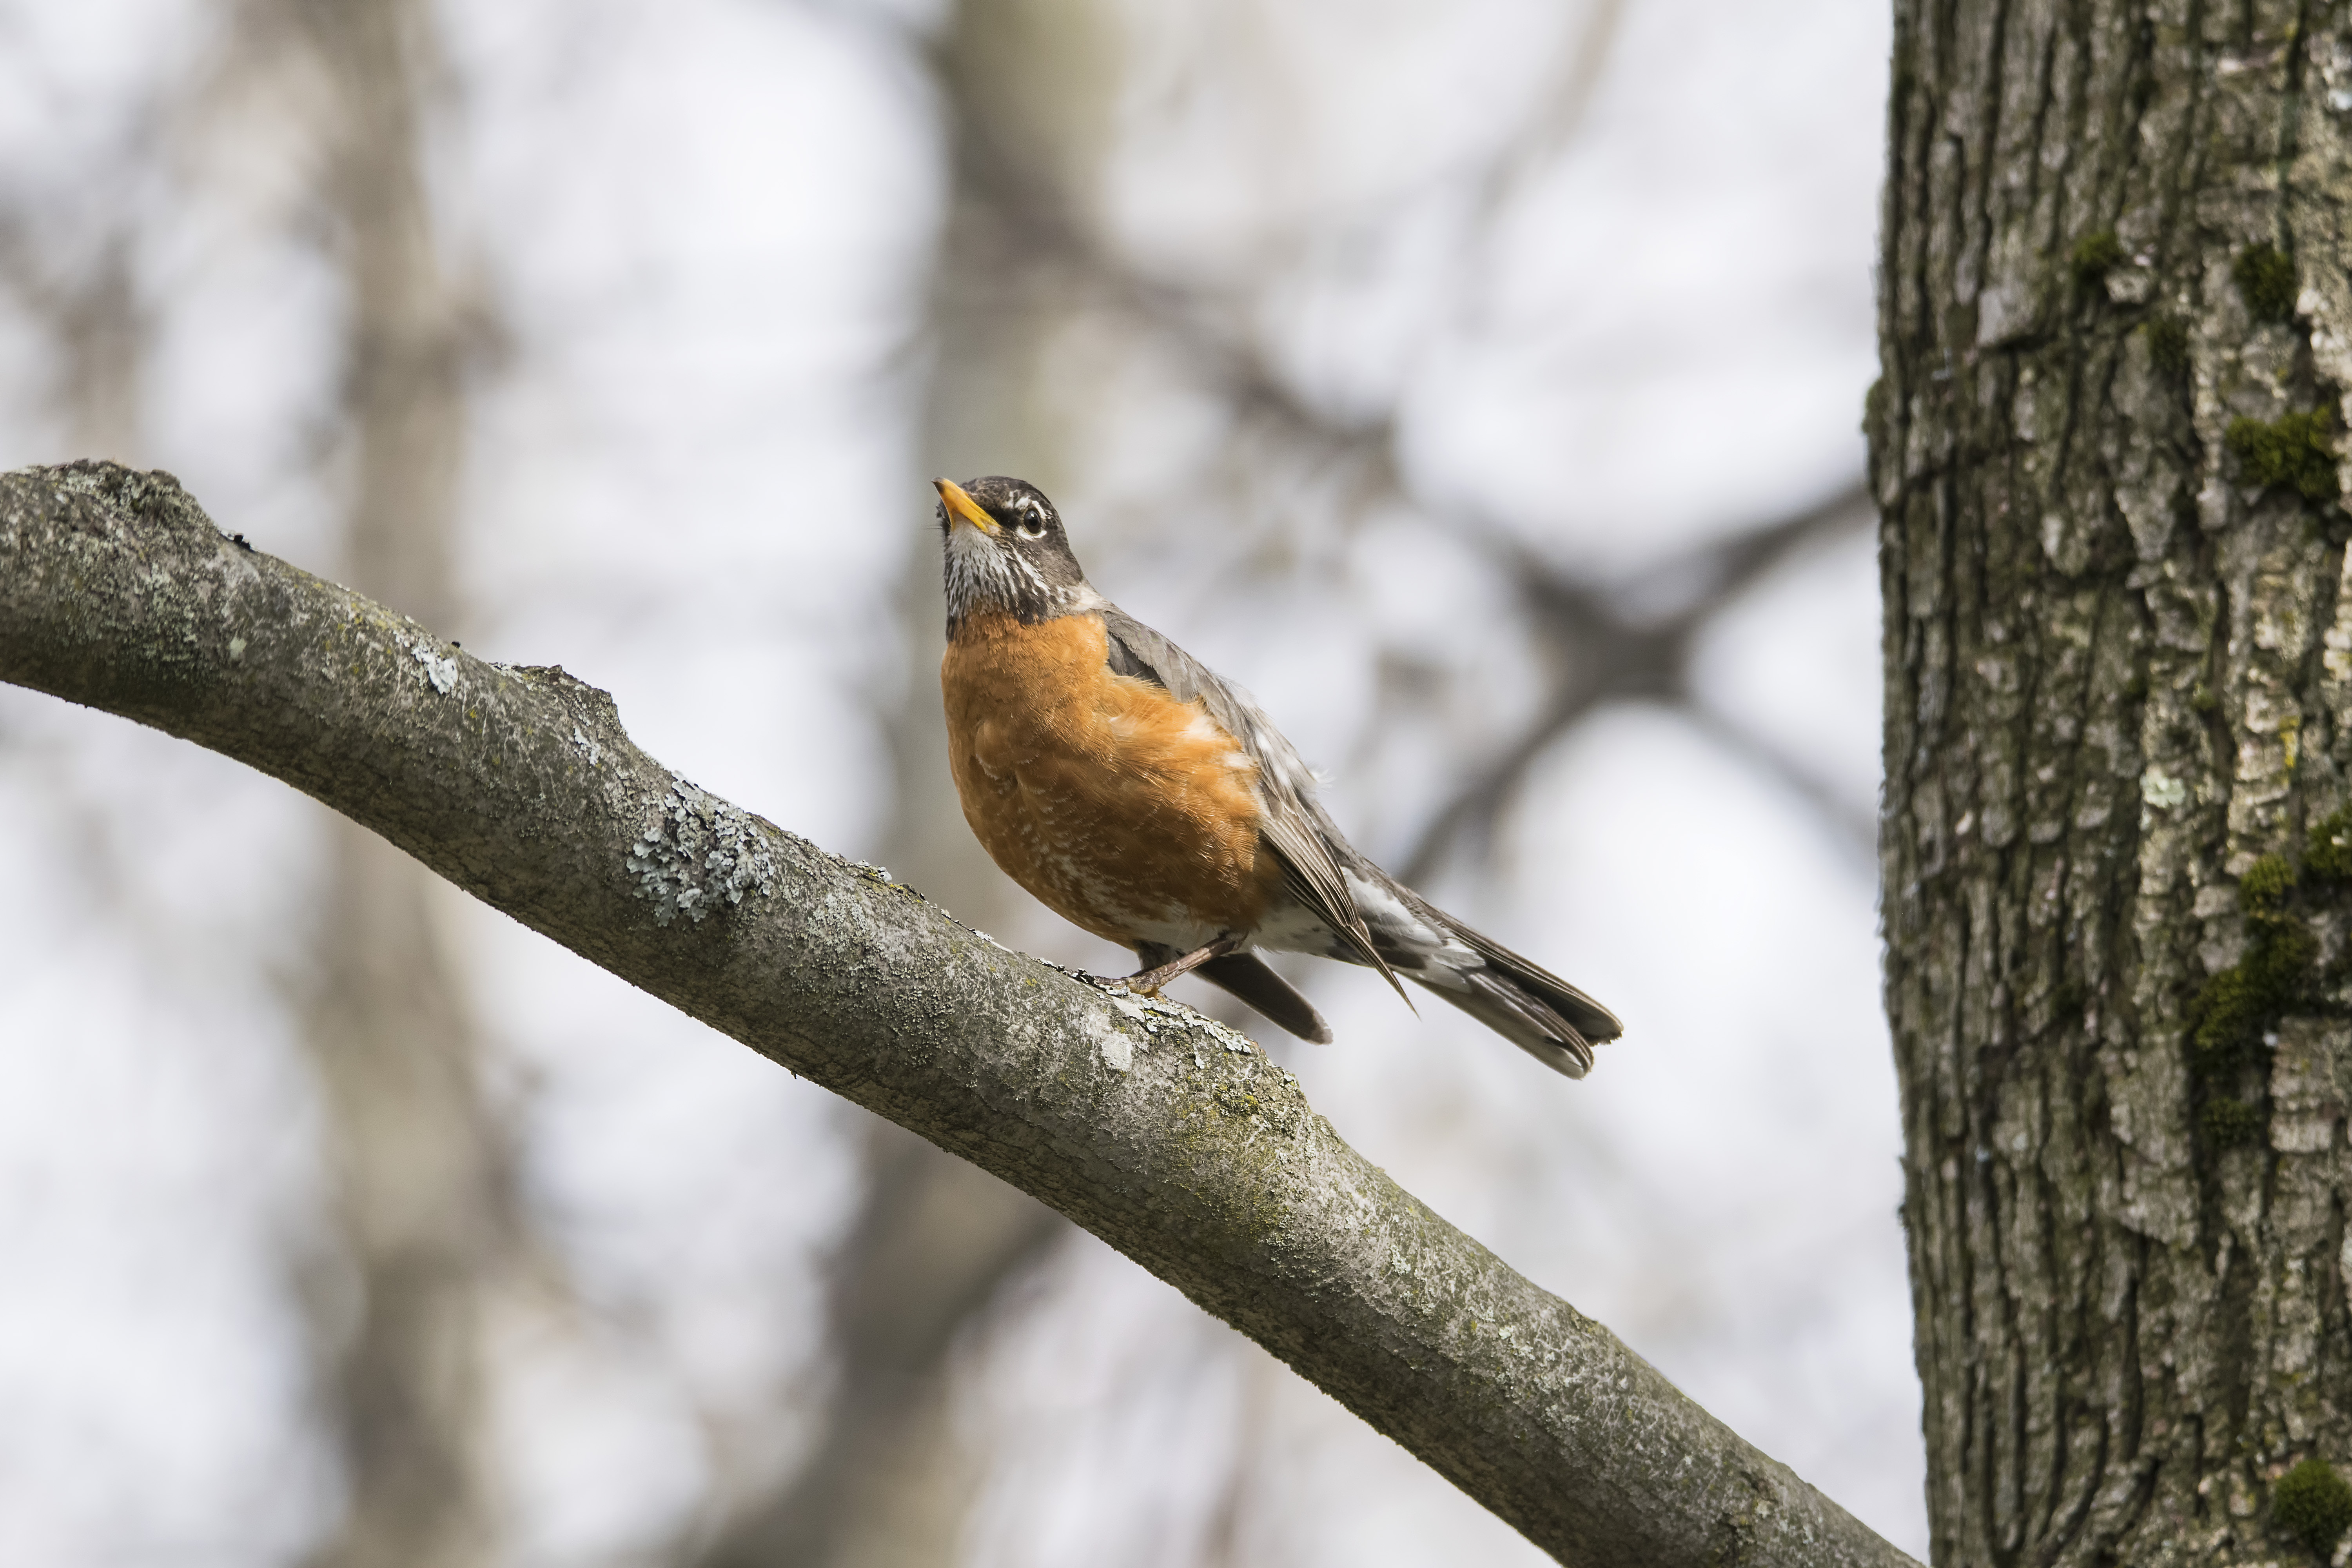
nature, branch, bird, wildlife, beak, robin, fauna, american, canada, vertebrate, quebec, finch, sherbrooke, oiseau, damrique, merle, brambling, old world flycatcher, perching bird, european robin